Answer in natural language. Considering the relative positions, where is Doorway (marked B) with respect to sleek black flatscreen smart tv (marked C)? Choose between the following options: right or left
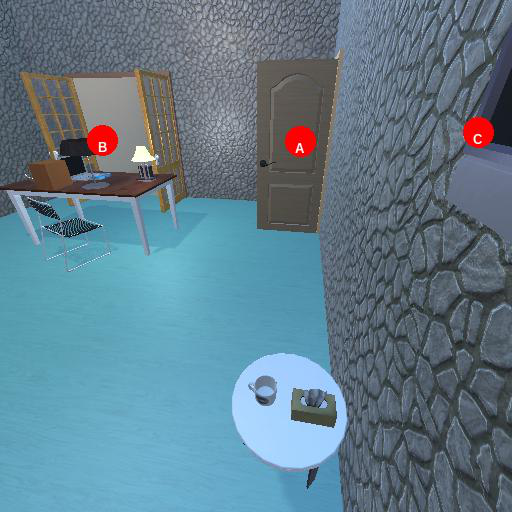
<answer>left</answer>